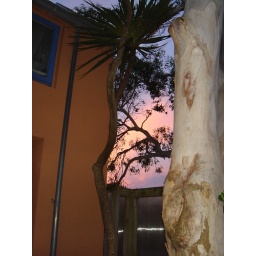
My house on the left and gum tree on the right with sunset sky in the middle..